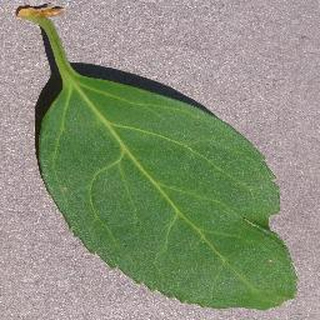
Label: healthy_cherry